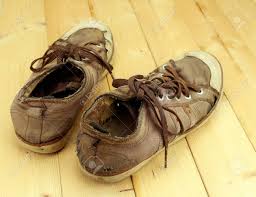
Waste category: shoes